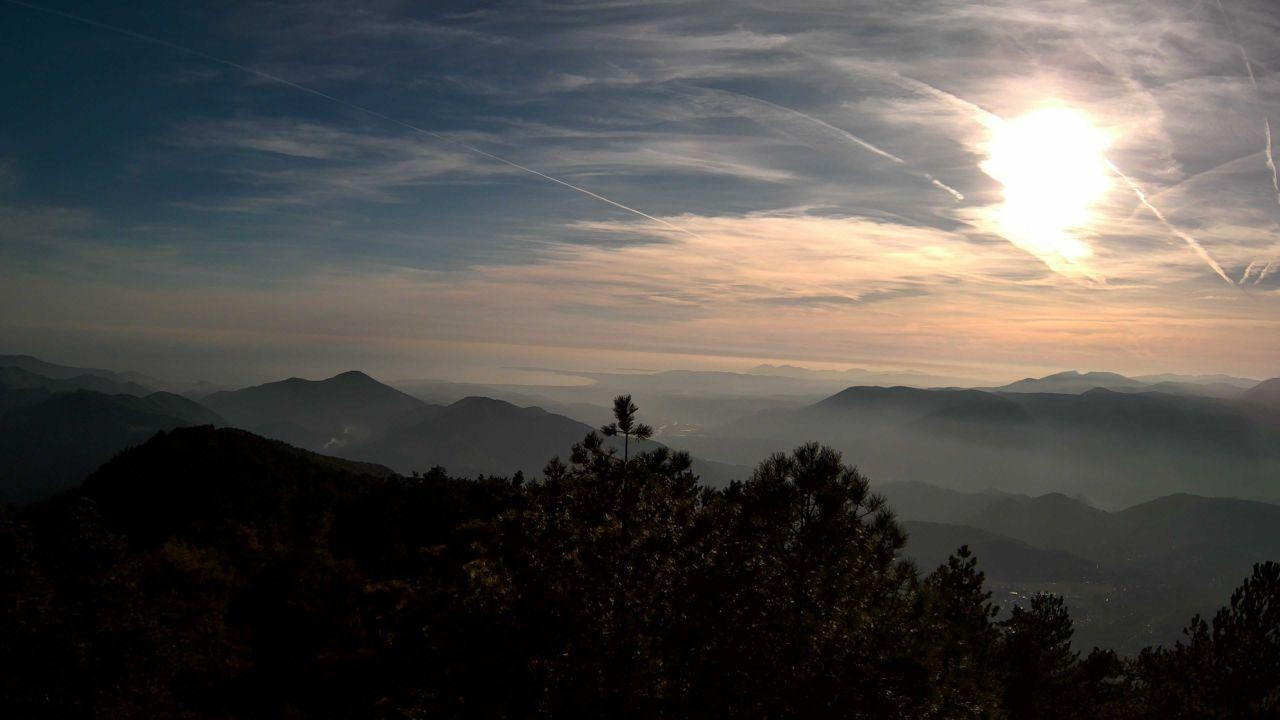
Fire: no
Smoke: yes